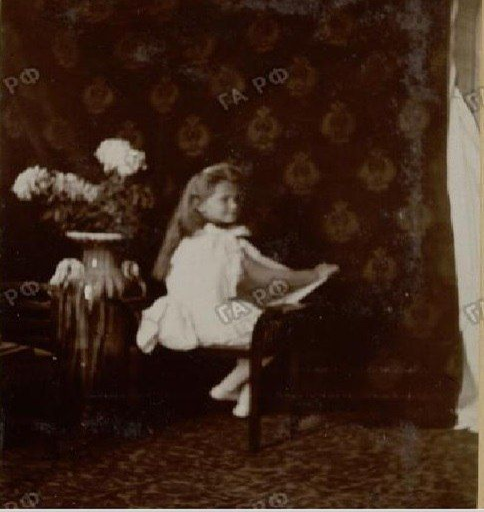
behind the scenes of one of formal photographs , ca .